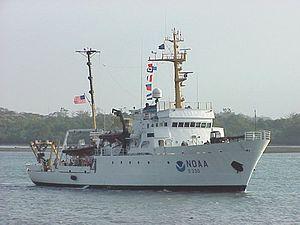
Le NOAAS McArthur (S 330) est un ancien bâtiment hydrographique de la flotte de la NOAA en service de 1970 à 2003. Il porte le nom de William Pope McArthur hydrographe de l'United States Navy.